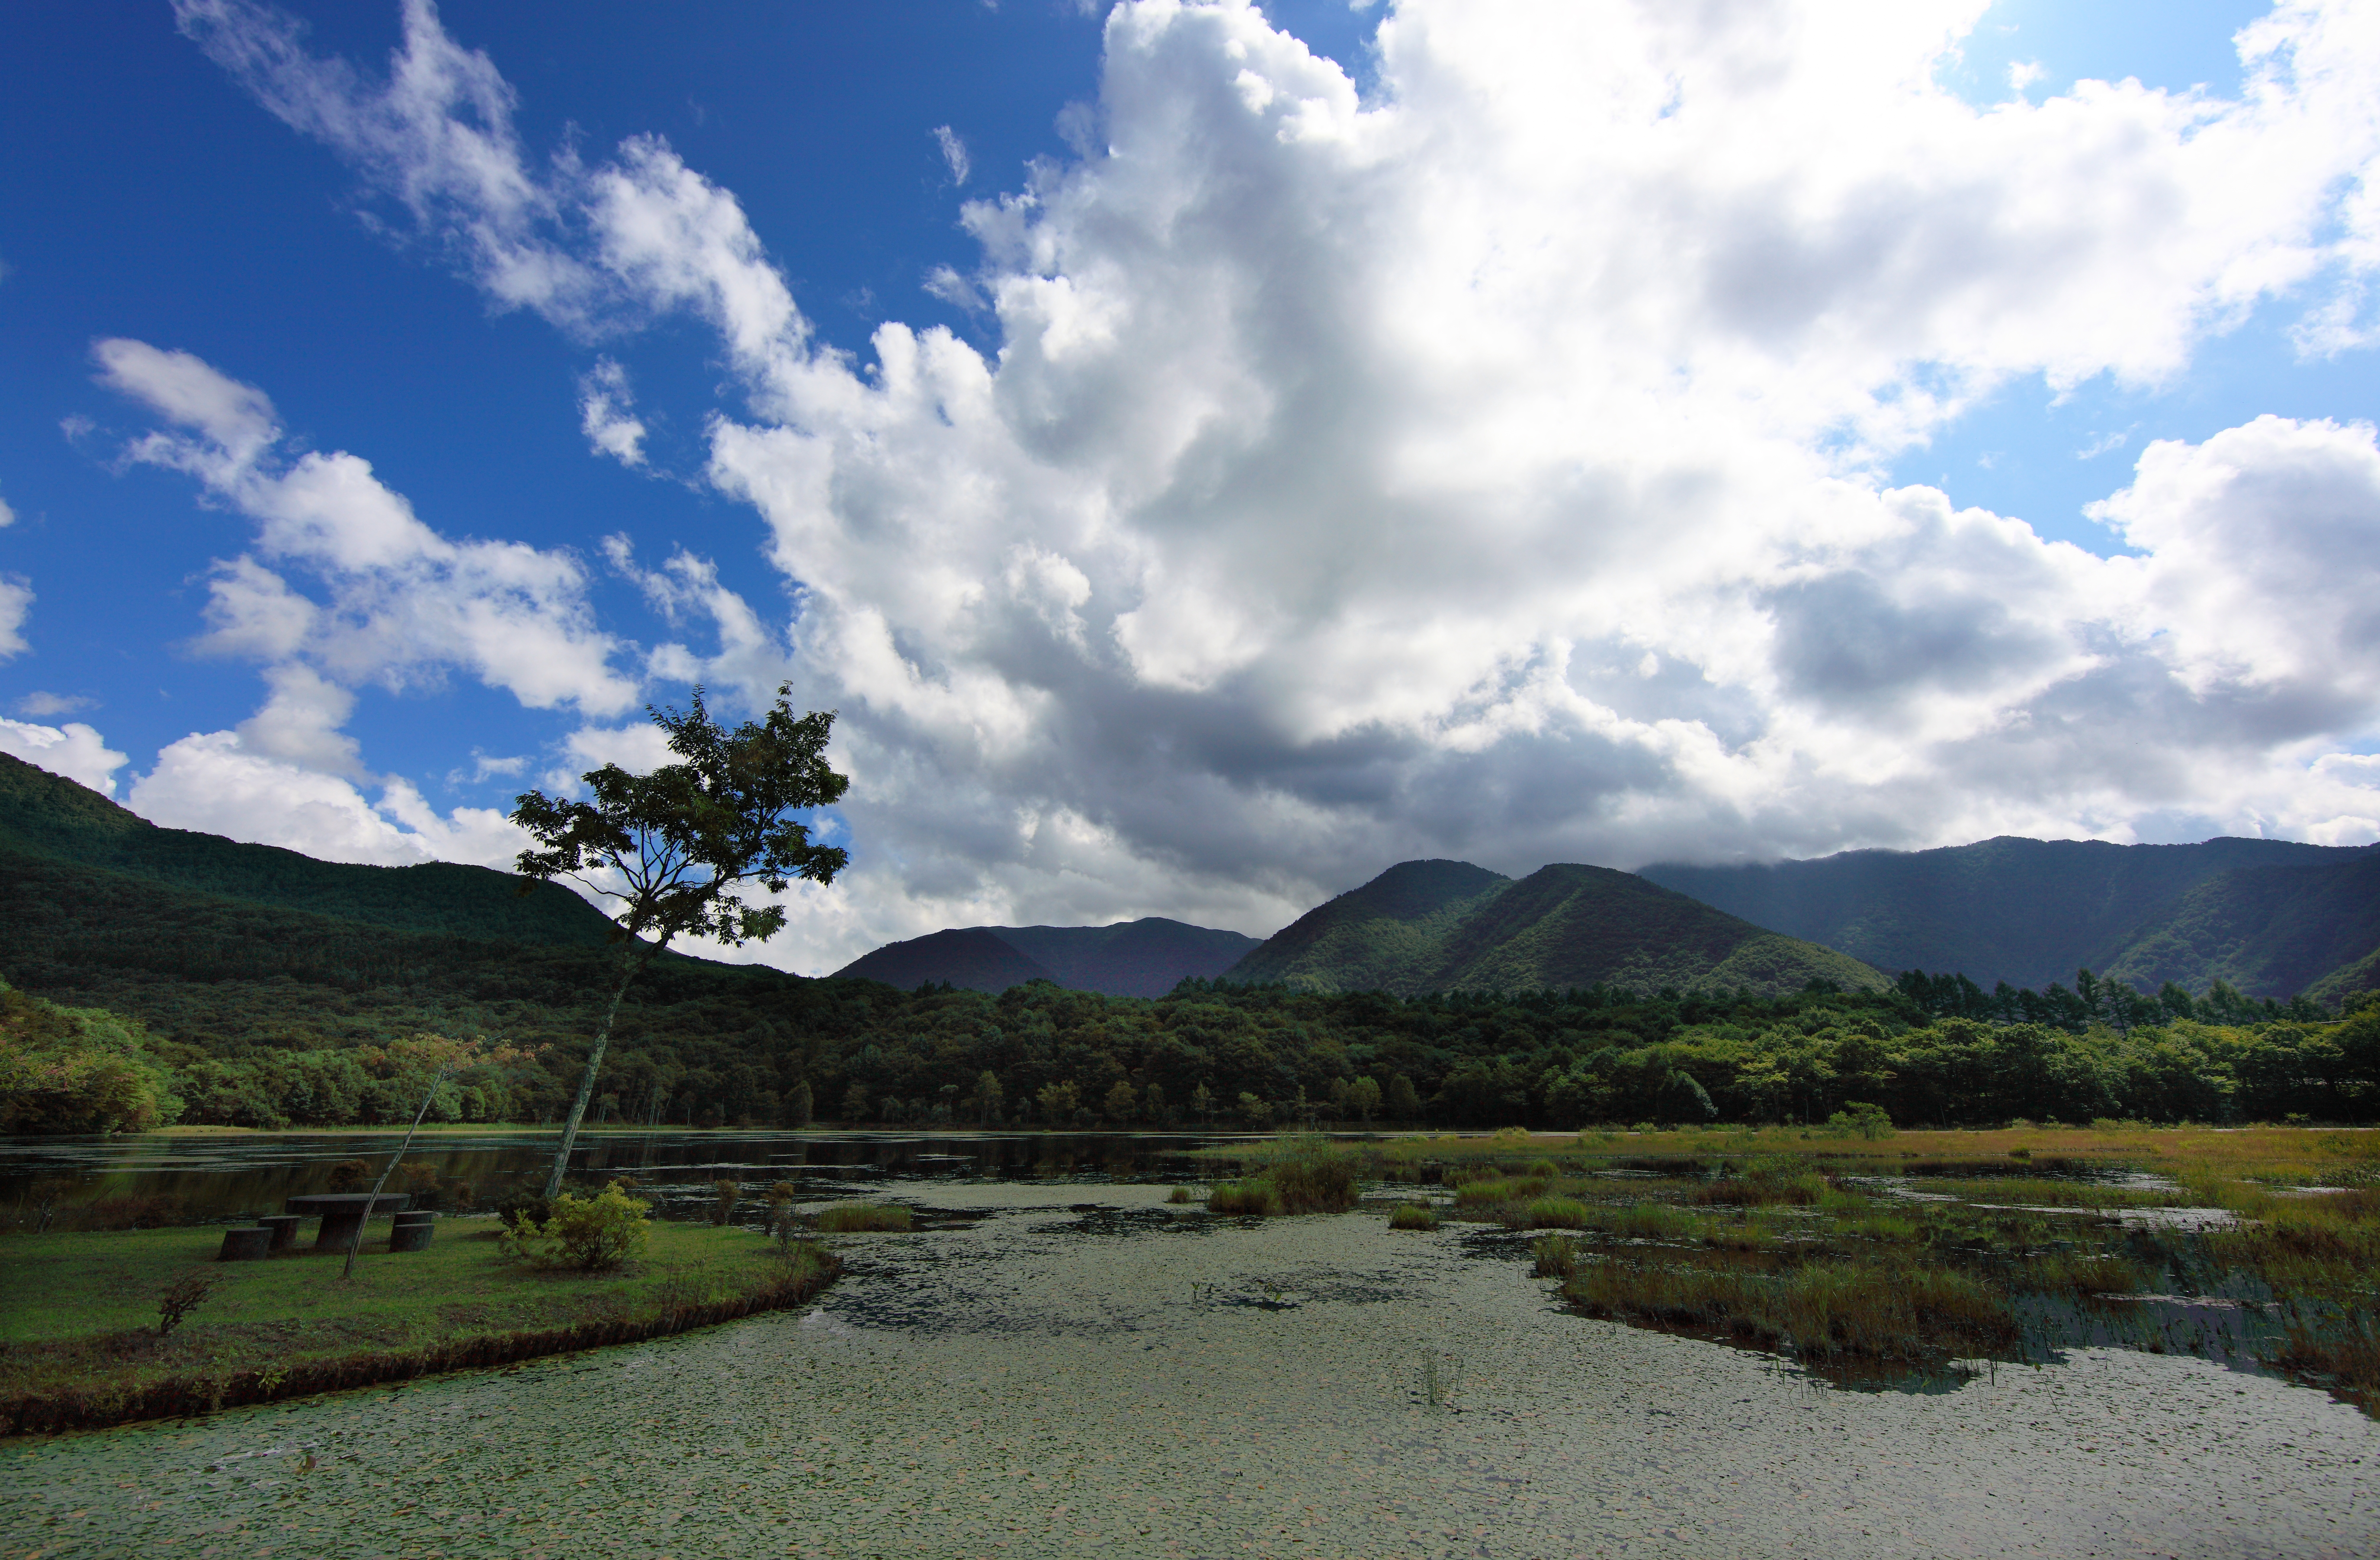
landscape, wilderness, mountain, cloud, sky, meadow, hill, lake, valley, mountain range, high, reservoir, highland, plain, plateau, 5d, hires, fell, loch, markii, ecosystem, hi, res, resolution, rural area, landform, geographical feature, mountainous landforms